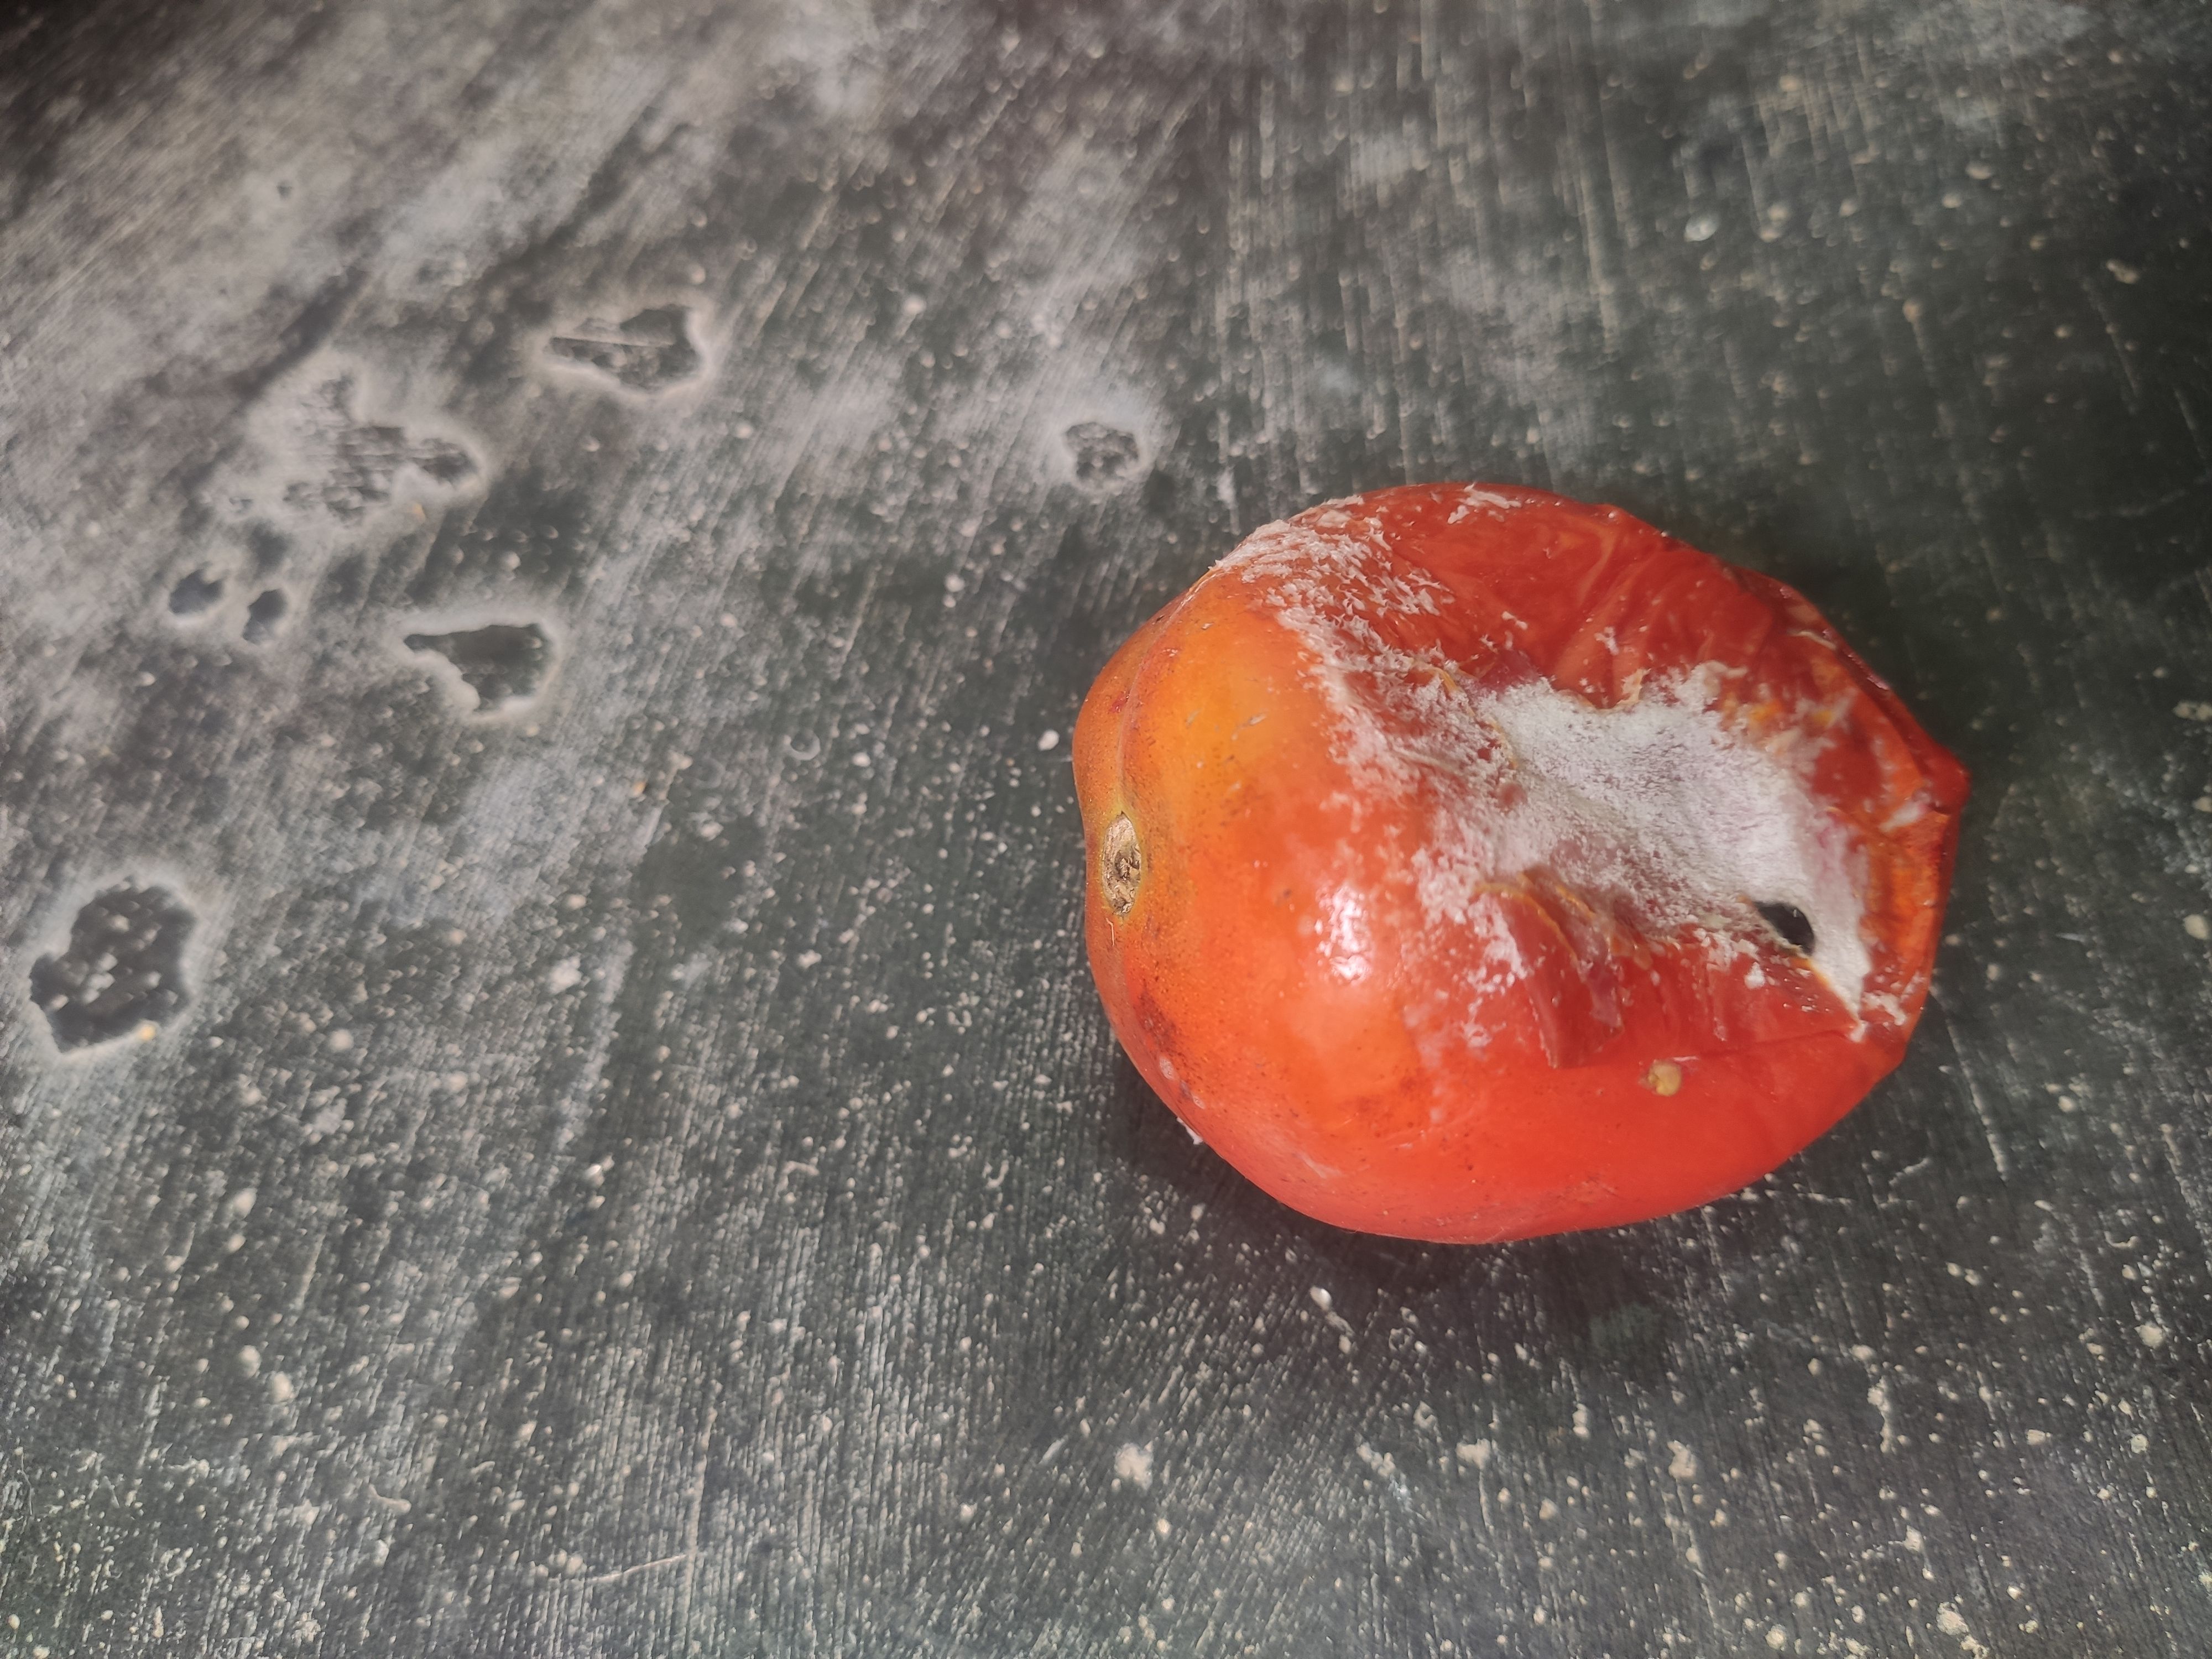
Fruit: tomatoes
Grade: 3rd-grade